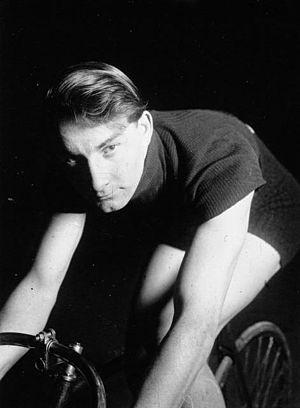
Les 24 Heures du Vel d'Hiv, Spears
Robert Spears est un coureur cycliste sur piste, spécialiste de la vitesse.